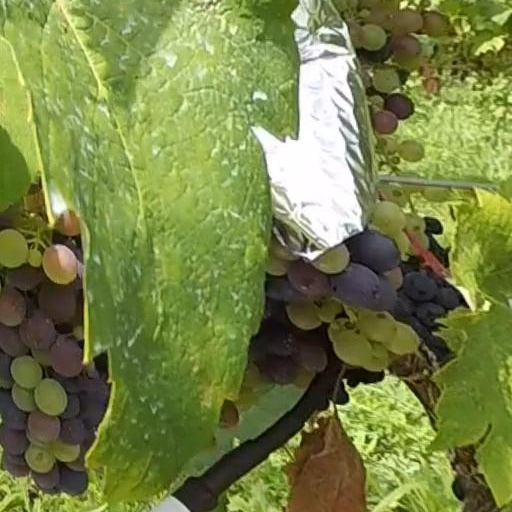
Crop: grape